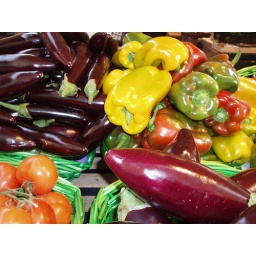
Fresh vegetables from Venice fish market in Italy